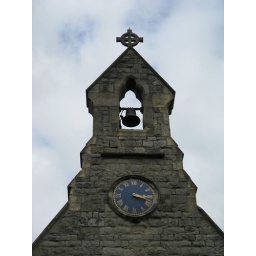
The church tower in the village Ruth's mother grew up in, in Kent.